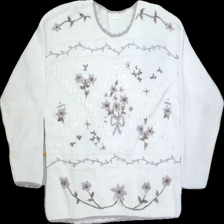
View: front
Type: Sweater
Category: Ladies
Brand: Not in the list
Colors: Multicolor, White, Brown, Purple
Material: 100%cotton
Pattern: Floral print
Cut: Regular, C-collar
Season: Spring
Stains: Major
Smell: Minor
Holes: Minor
Damage: 1
Price range: <50
Recommended usage: Export